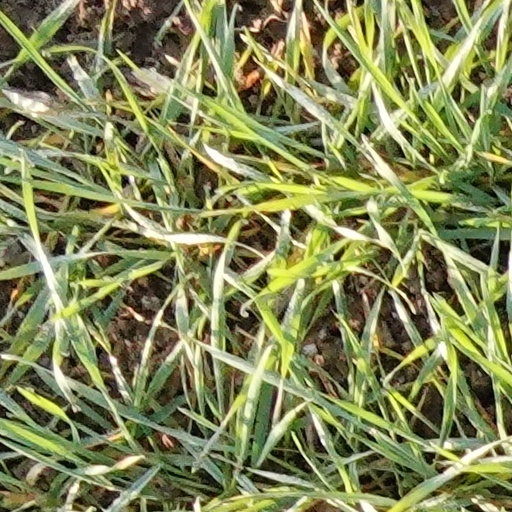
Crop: wheat